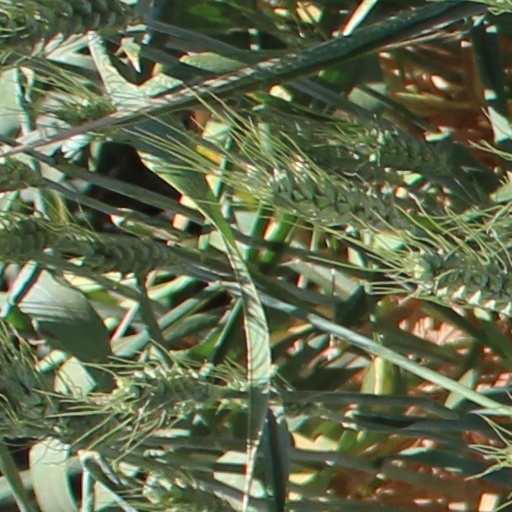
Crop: wheat